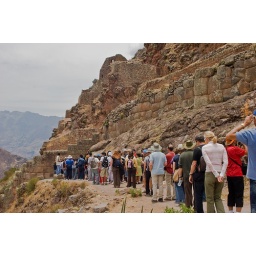
My dad is the one in the green hat